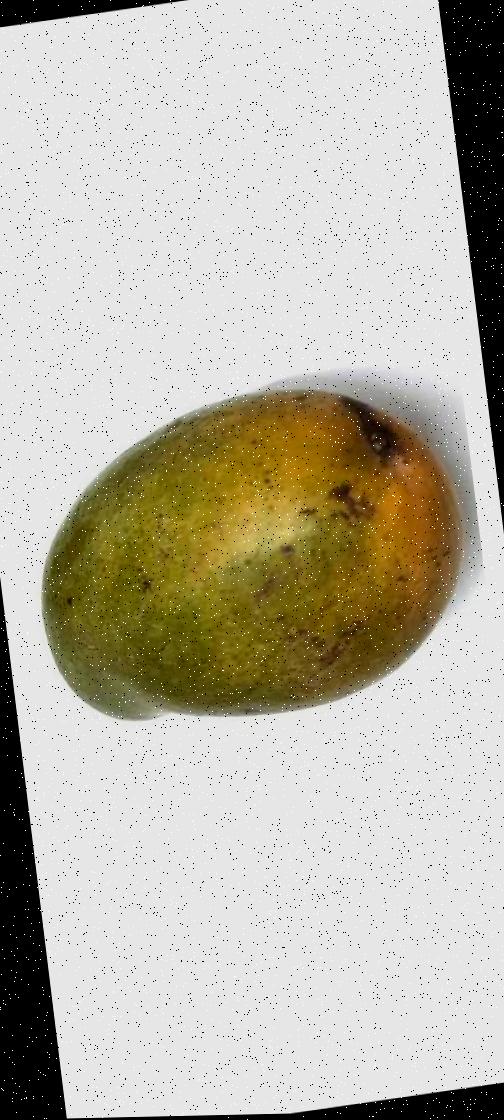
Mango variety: Rupali